Richard Bennett (English cricketer)

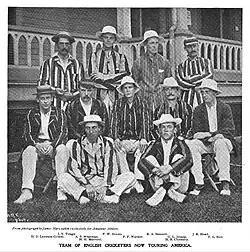
Bennett, second from right in back row, on the North American tour in 1897.

Playing his club cricket in Hampshire for the Hampshire Hogs, Bennett made his debut in first-class cricket for Hampshire against Leicestershire at Leicester in the 1896 County Championship. He played first-class cricket for Hampshire until 1899, making 23 appearances. Described by "Wisden" as a "steady bat and excellent wicket-keeper", he scored 468 runs for Hampshire at an average of 12.31, with a highest score of 47, which was to be his top score in first-class cricket; as a wicket-keeper, he took 22 catches and made six stumpings. In his final season with Hampshire, Bennett also made a single appearance for the Marylebone Cricket Club against Oxford University at Lord's.